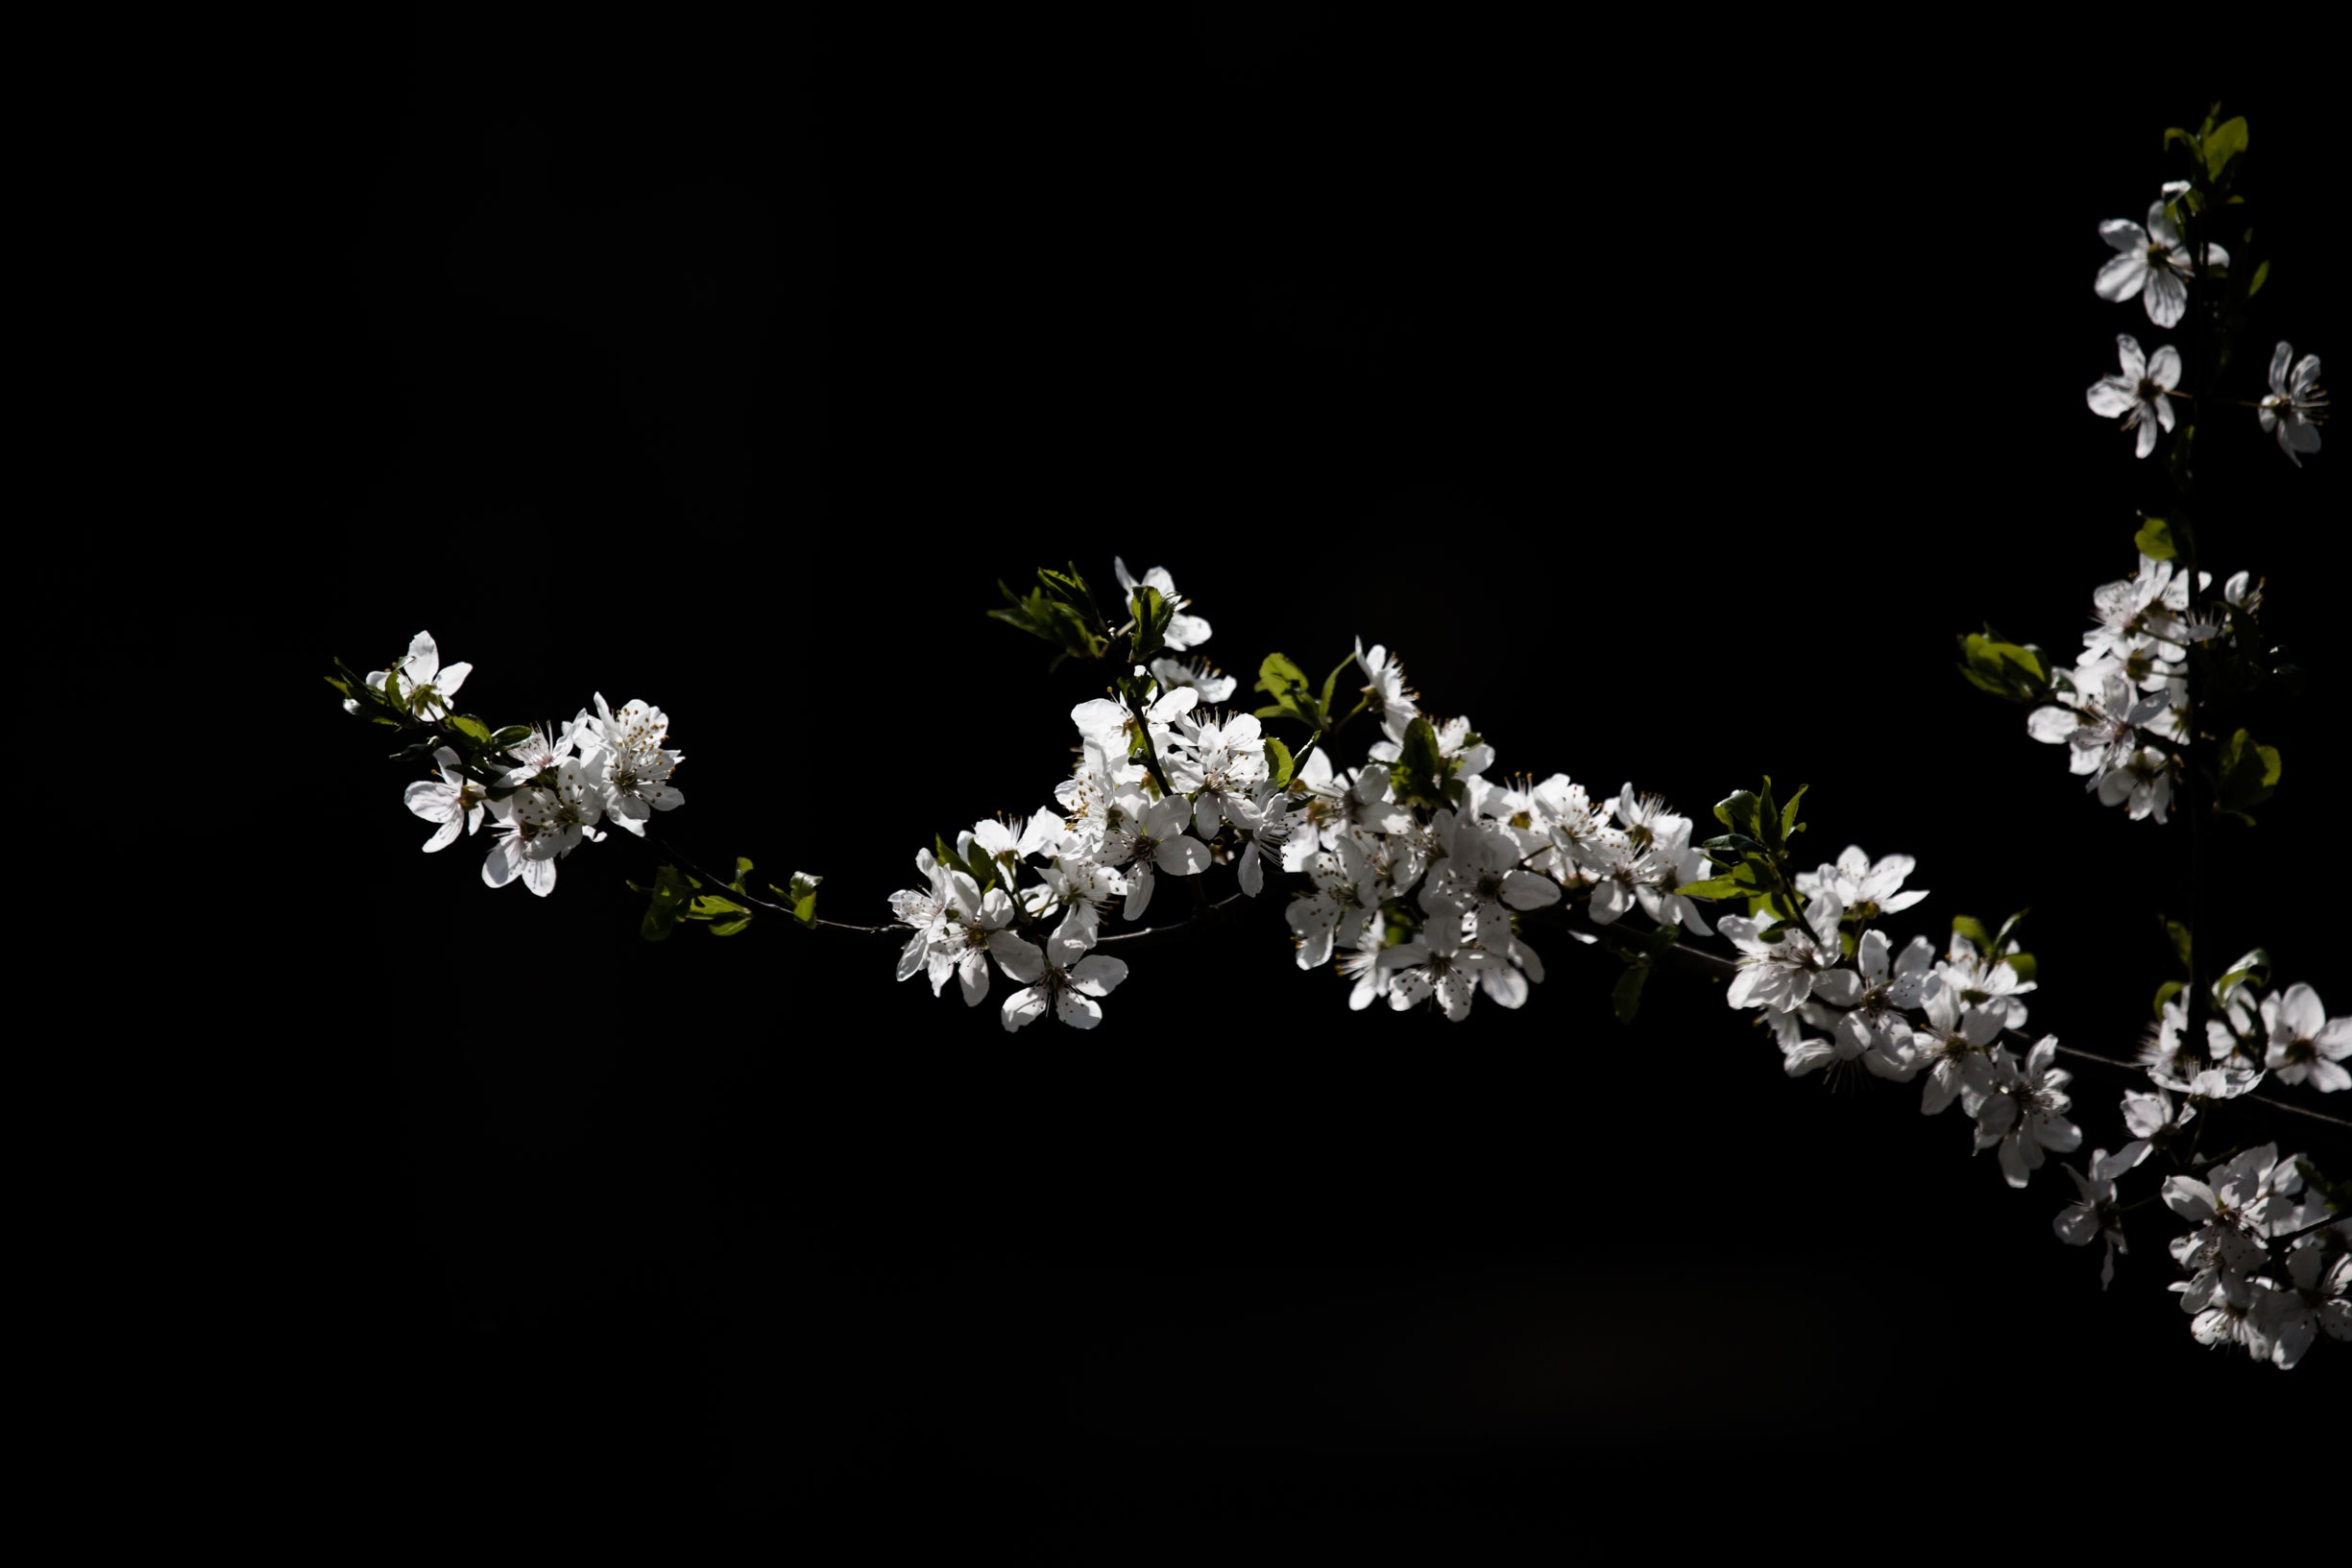
branch, blossom, black and white, plant, wood, white, leaf, flower, petal, produce, flora, cherry blossom, jewellery, macro photography, flowering tree, flowering plant, monochrome photography, headpiece